Bézu-la-Forêt

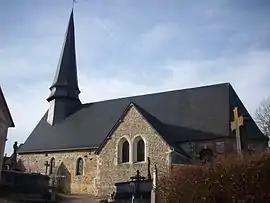
The church in Bézu-la-Forêt

Bézu-la-Forêt is a commune in the Eure department and Normandy region of France.